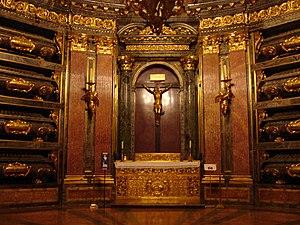
Le site royal de Saint-Laurent-de-l'Escurial est un grand complexe qui se trouve sur le territoire de la commune de San Lorenzo de El Escorial, située à 45 kilomètres au nord-ouest de Madrid, dans la Communauté autonome de Madrid en Espagne. C'est une ancienne résidence du roi d'Espagne, coeur de l'Empire espagnol sous Philippe II. La bibliothèque sera la source de tensions diplomatiques entre l'Espagne et le Maroc, après que la précieuse collection du sultan du Maroc Zaidan El-Nasir eut été capturée par des vaisseaux espagnols au large du Maroc ; elle sera offerte au roi Philippe II qui, sans doute, connaissait l'importance d'un tel trésor et qui l’incorporera dans la bibliothèque de l'Escurial, mais une grande partie de la collection fut perdue après l'incendie de 1671.